Broad Street Station (Philadelphia)

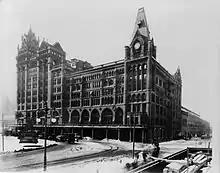
The station in the 1920s

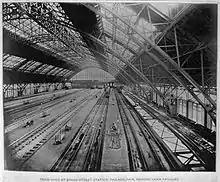
The interior of the train shed, designed in 1892 by Wilson Brothers & Company looking east toward headhouse in 1903

The original station was designed by Wilson Brothers & Company under authority of the old Philadelphia, Wilmington and Baltimore Railroad, established in 1836 from a merger of four smaller segment lines dating to 1831, running southwest to Baltimore and its President Street Station, which had just been purchased by the Pennsylvania Railroad assuming control, following its completion in 1881. The station was one of the nation's first steel-framed buildings, using masonry not as structure but as a curtain wall, which is the present process used in the construction of modern skyscrapers. Initially, trains arrived via elevated tracks built above Filbert Street. By 1885 the land between the station and the Schuylkill River had been purchased and cleared, and a nine-block viaduct constructed.